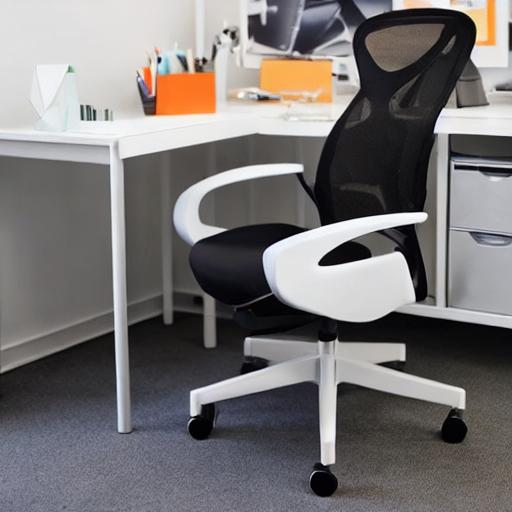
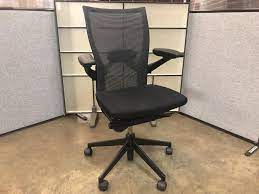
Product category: items_chair
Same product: no